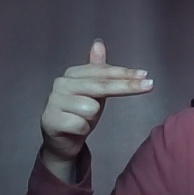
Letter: ghain